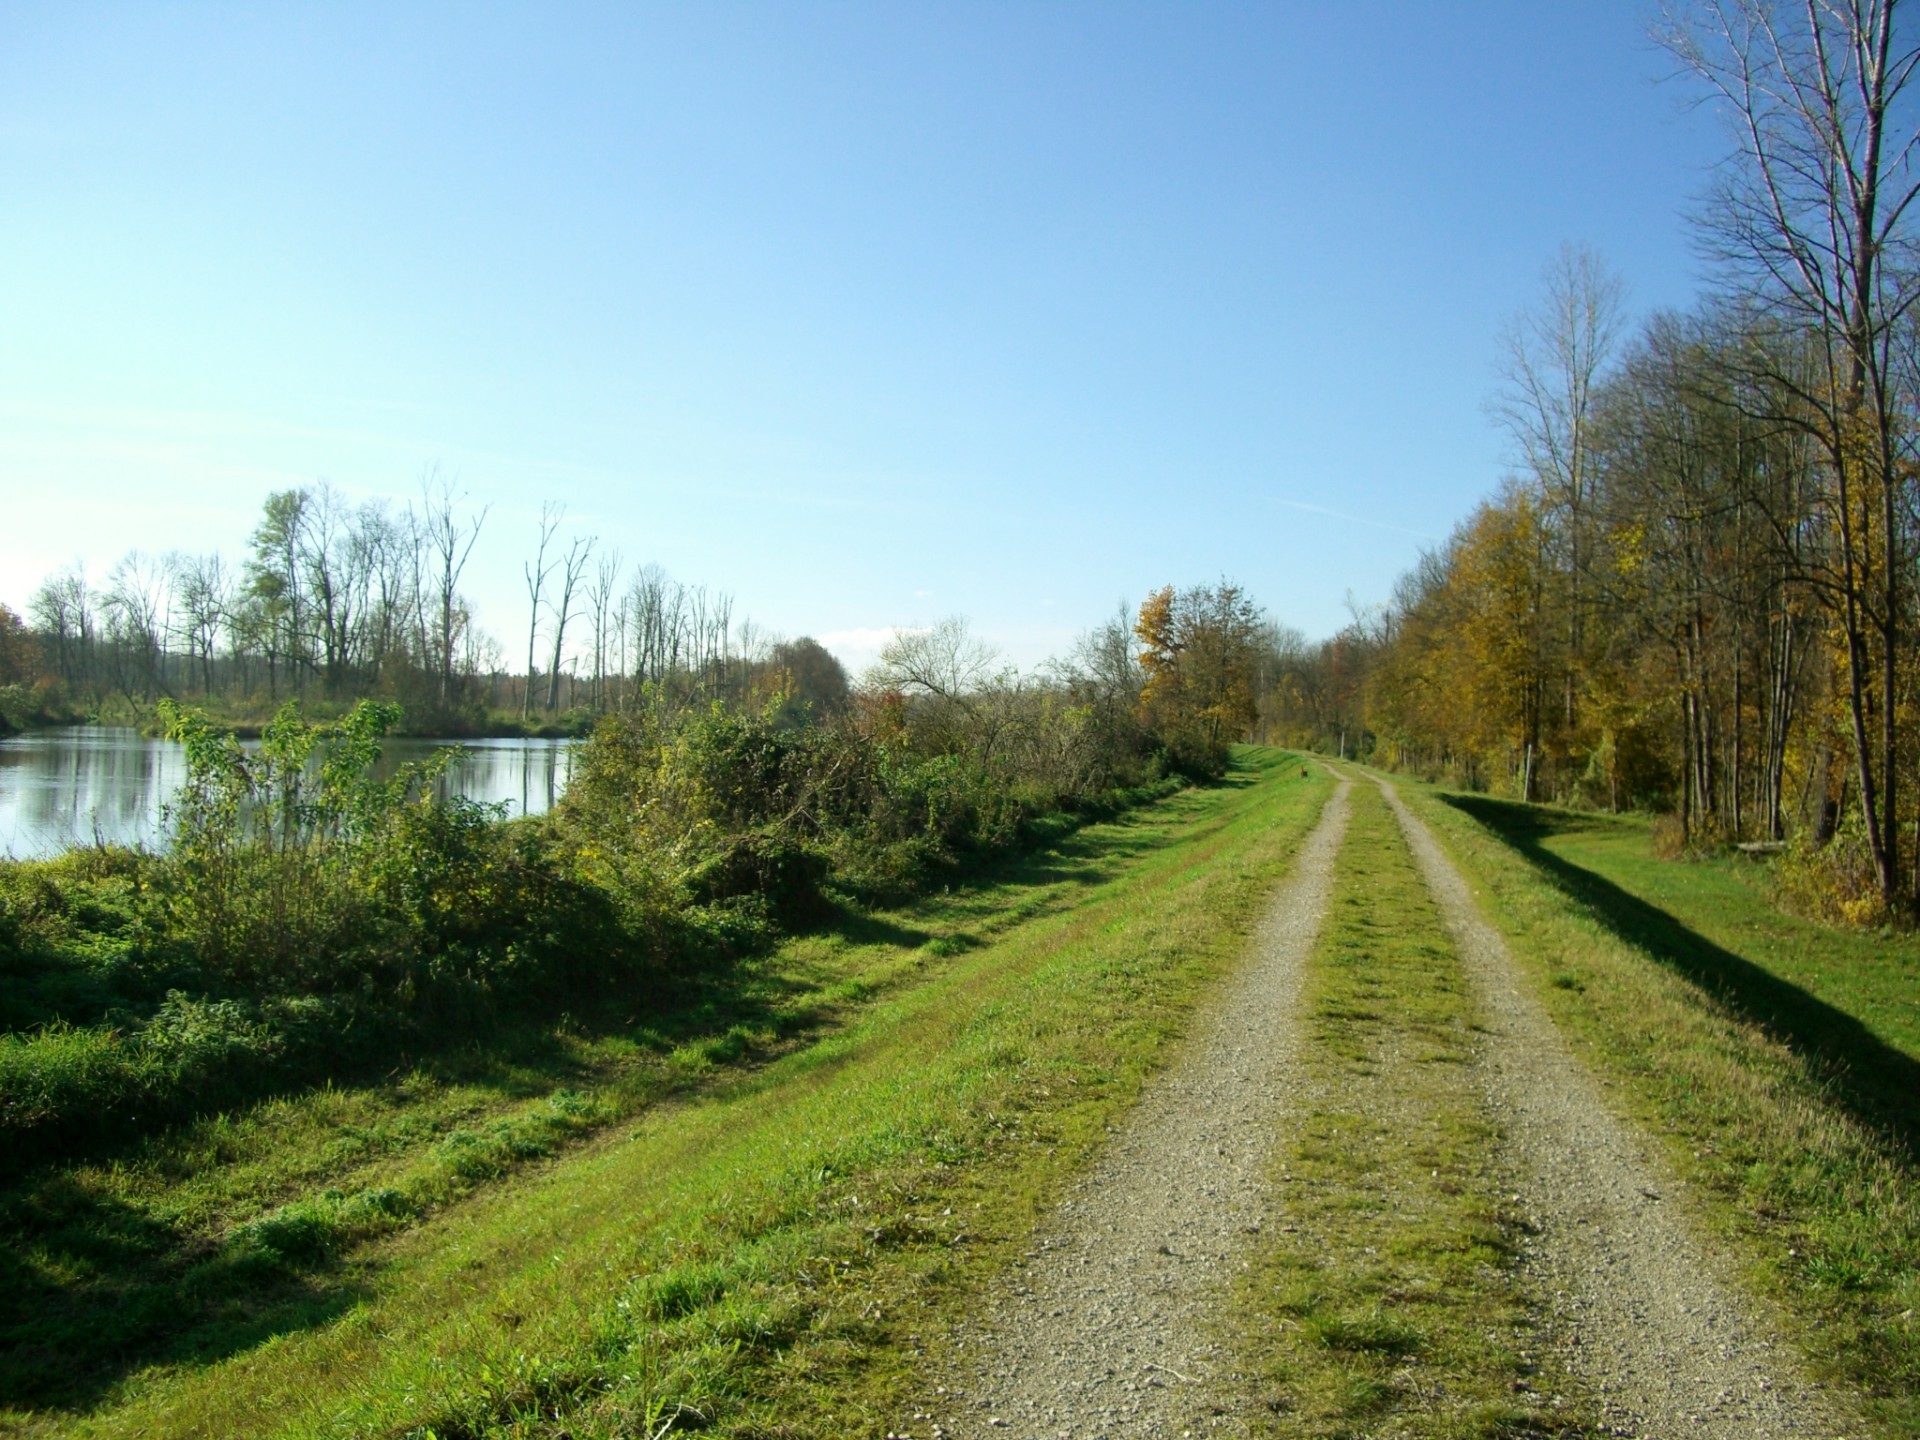
landscape, tree, nature, grass, sky, field, farm, lawn, meadow, dirt road, green, blue, dam, agriculture, waterway, trees, bank, danube, shrub, bushes, plantation, promenade, woodland, away, rural area, uferweg, land lot